Karin Bergöö Larsson

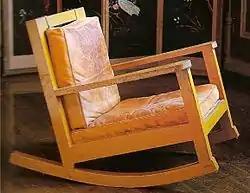
rocking chair designed by Karin Larsson

Karin acted as a sounding-board and critic for Carl's work, in addition to being his primary model. With children and a large house to manage, she channelled her own artistic impulses into design. She designed and wove a large amount of the textiles used in the house, embroidered, and designed clothes for herself and the children and furniture which was created by a local carpenter. For example, the pinafores worn by her and other women who worked at Sundborn, known as "karinförkläde" in Swedish, were a practical design by her. The style in which the house was decorated and furnished to Karin's designs, depicted in Carl's paintings, created a new, recognisably Swedish style: "In total contrast to the prevailing style of dark heavy furnishings, its bright interiors incorporated an innovative blend of Swedish folk design and fin-de-siècle influences, including Japonisme and Arts and Crafts ideas from Britain." In the "Swedish room" with which she replaced the little used drawing room, she removed curtains and placed furniture along the walls around a raised dais, creating a room within a room that was much used by the family, as shown in Carl's paintings, with a sofa in a corner for naps, shown in "Lathörnet" (Lazy Nook). Her textile designs and colours were also new: "Pre-modern in character they introduced a new abstract style in tapestry. Her bold compositions were executed in vibrant colours; her embroidery frequently used stylised plants. In black and white linen she reinterpreted Japanese motifs." She is buried in Sundborn cemetery.